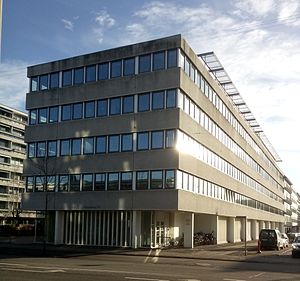
Patientombuddet
Patientombuddets hovedkvarter på Frederiksberg
Patientombuddets hovedvarter på Frederiksberg
Patientombuddet er en tidligere institution under Ministeriet for Sundhed og Forebyggelse. Den er oprettet 1. januar 2011 i henhold til Lov om klage- og erstatningsadgang inden for sundhedsvæsenet. Patientombuddets hovedopgave var at behandle klager over den faglige behandling i det danske sundhedsvæsen.